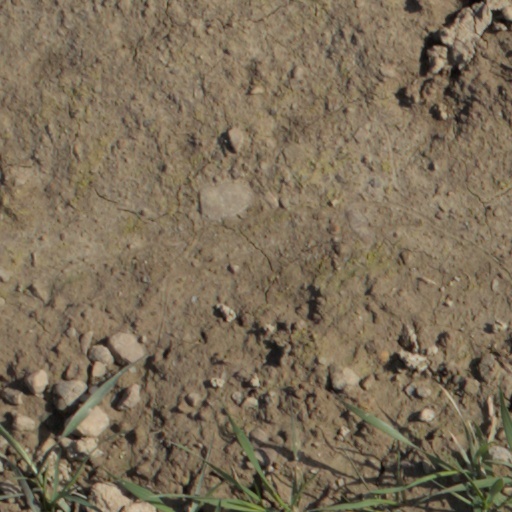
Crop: wheat